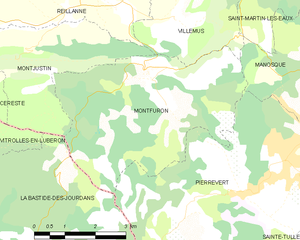
Carte des communes françaises: Montfuron
Montfuron est une commune française, située dans le département des Alpes-de-Haute-Provence en région Provence-Alpes-Côte d'Azur.